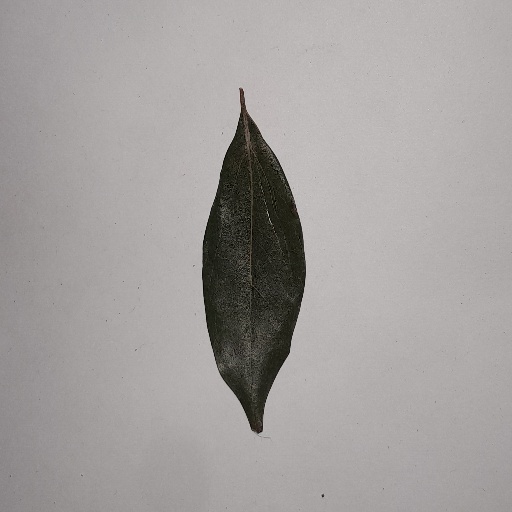
Species: Camphor
Leaf condition: Bacterial Spot